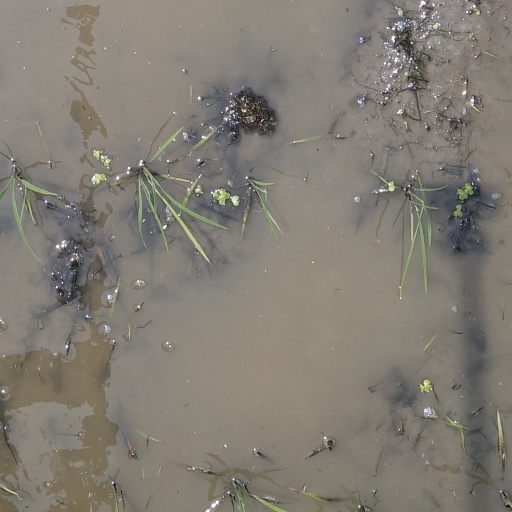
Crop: rice